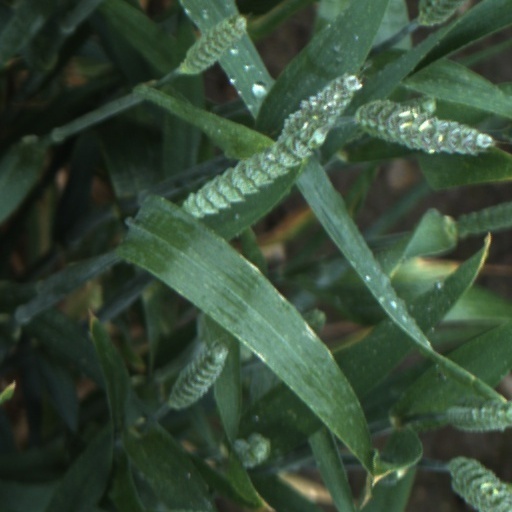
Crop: wheat